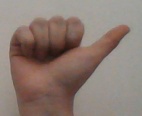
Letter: dhad